Irish Brigade (France)

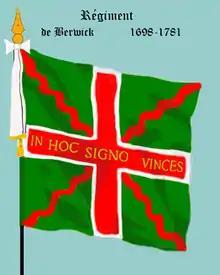
Flag of the "Régiment Berwick"

Most of their Colours were representative of their British Jacobite origins, with every regimental colour carrying the cross of St George and the four crowns of England, Ireland, Scotland and France. Nearly all the regiments' flags carried a crown over an Irish harp in the centre, one exception being Roth's regiment of former Foot Guards, whose official title in the 1690s was the King of England's Foot Guards; their flag was a red cross of St George with a crown in the centre surmounted by a crowned lion. They carried the motto In Hoc Signo Vinces. Another was the Earl of Clancarty's, whose flag became that of the Duke of Berwick's regiment when the latter was founded in 1698 following the abolition and merger of Clancarty's and several other regiments to form Berwick's, later, in 1743, Fitzjames's infantry. A correct representation of the flag carried by Berwick's regiment can be seen by following the link below to the Flags of the French army. Fitzjames's cavalry regiment standard had a French design of a yellow field with a central radiant sun surmounted by a ribbon with the motto: "Nec Pluribus Impar", [Not Unequal to Many].